San Juan Nationalist revolt

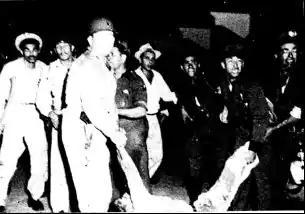
A wounded Vidal Santiago Díaz is carried out of his barbershop by the police

Earlier that morning, Nationalists Domingo Hiraldo Resto, Carlos Hiraldo Resto, Gregorio Hernández and Manuel Torres Medina who were assigned to attack "La Fortaleza," met in the San Juan sector of Martín Peña, at the house of Raimundo Díaz Pacheco - the Nationalist leader and Commander of the Cadets of the Republic. At 11 A.M. they boarded a blue Plymouth and headed towards Old San Juan to accomplish their mission. The men arrived at "La Fortaleza" at noon and stopped their car 25 feet from their objective's main entrance They got out of the car with a submachine gun and pistols in hand and immediately began firing towards the mansion. Díaz Pacheco headed towards the mansion while the others took cover close to their car and fired with their pistols from their positions.